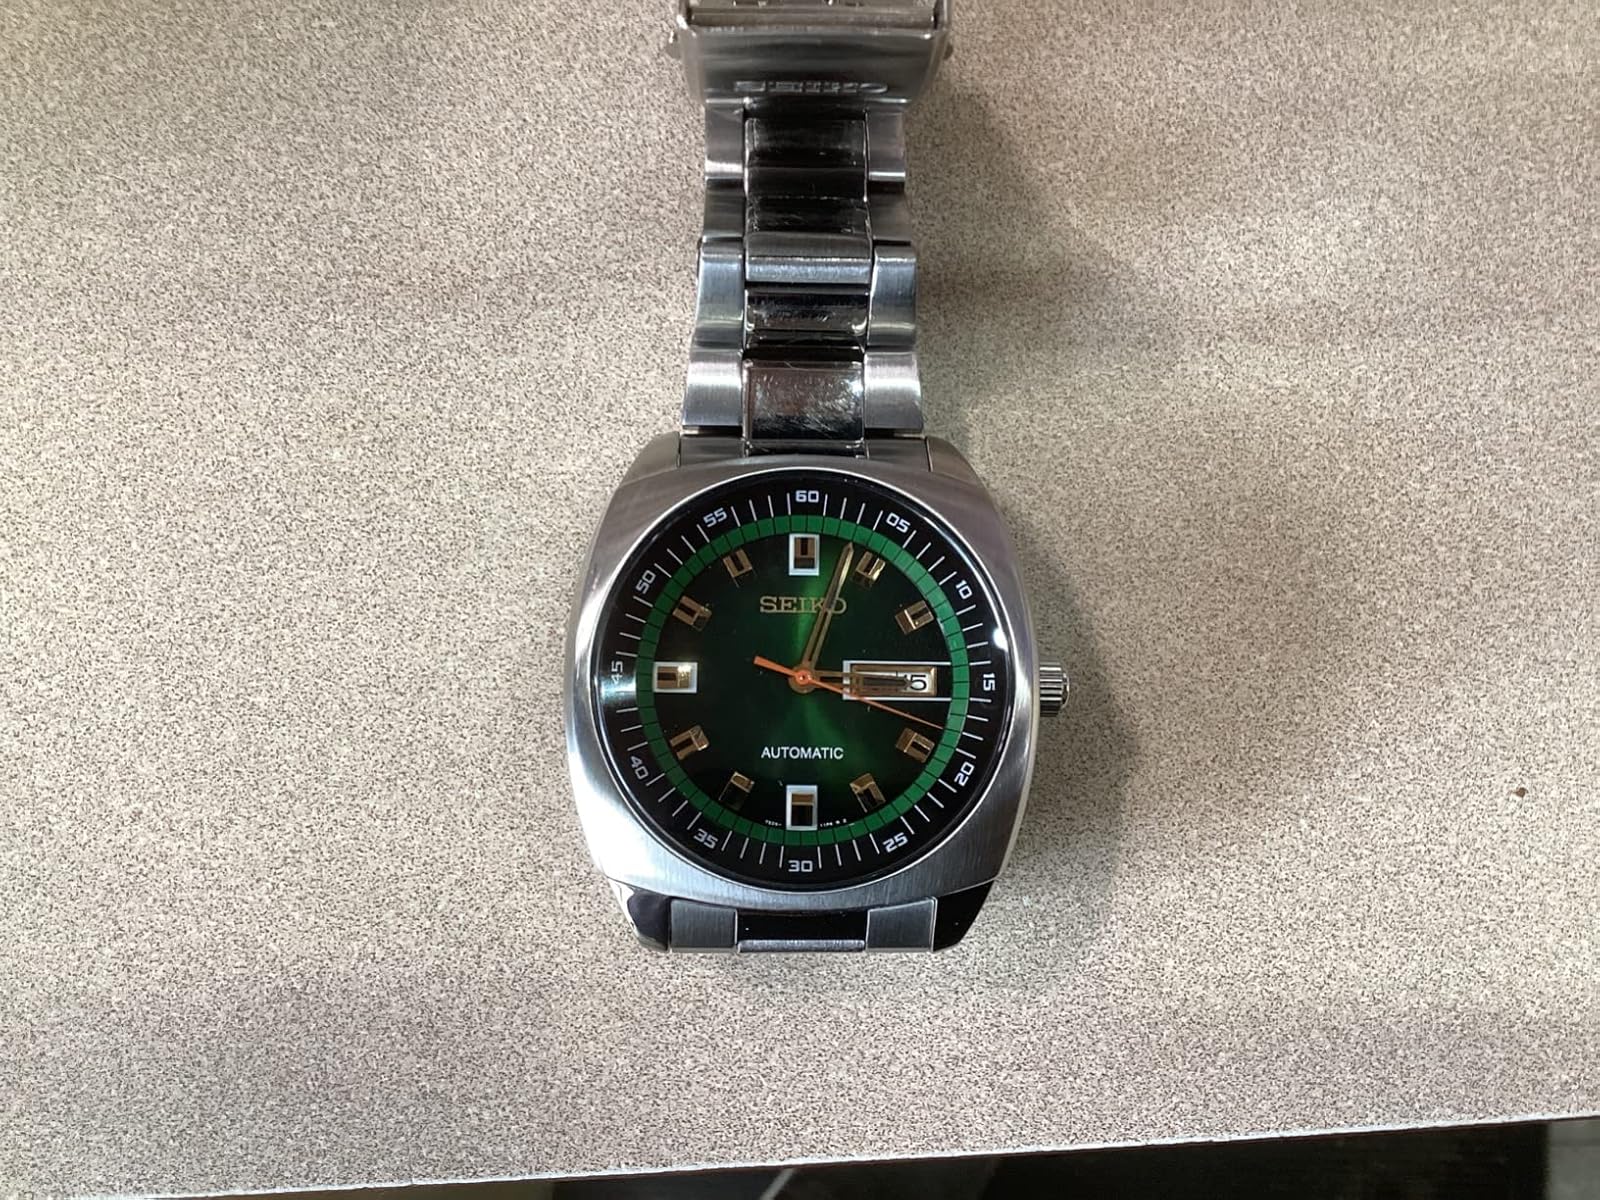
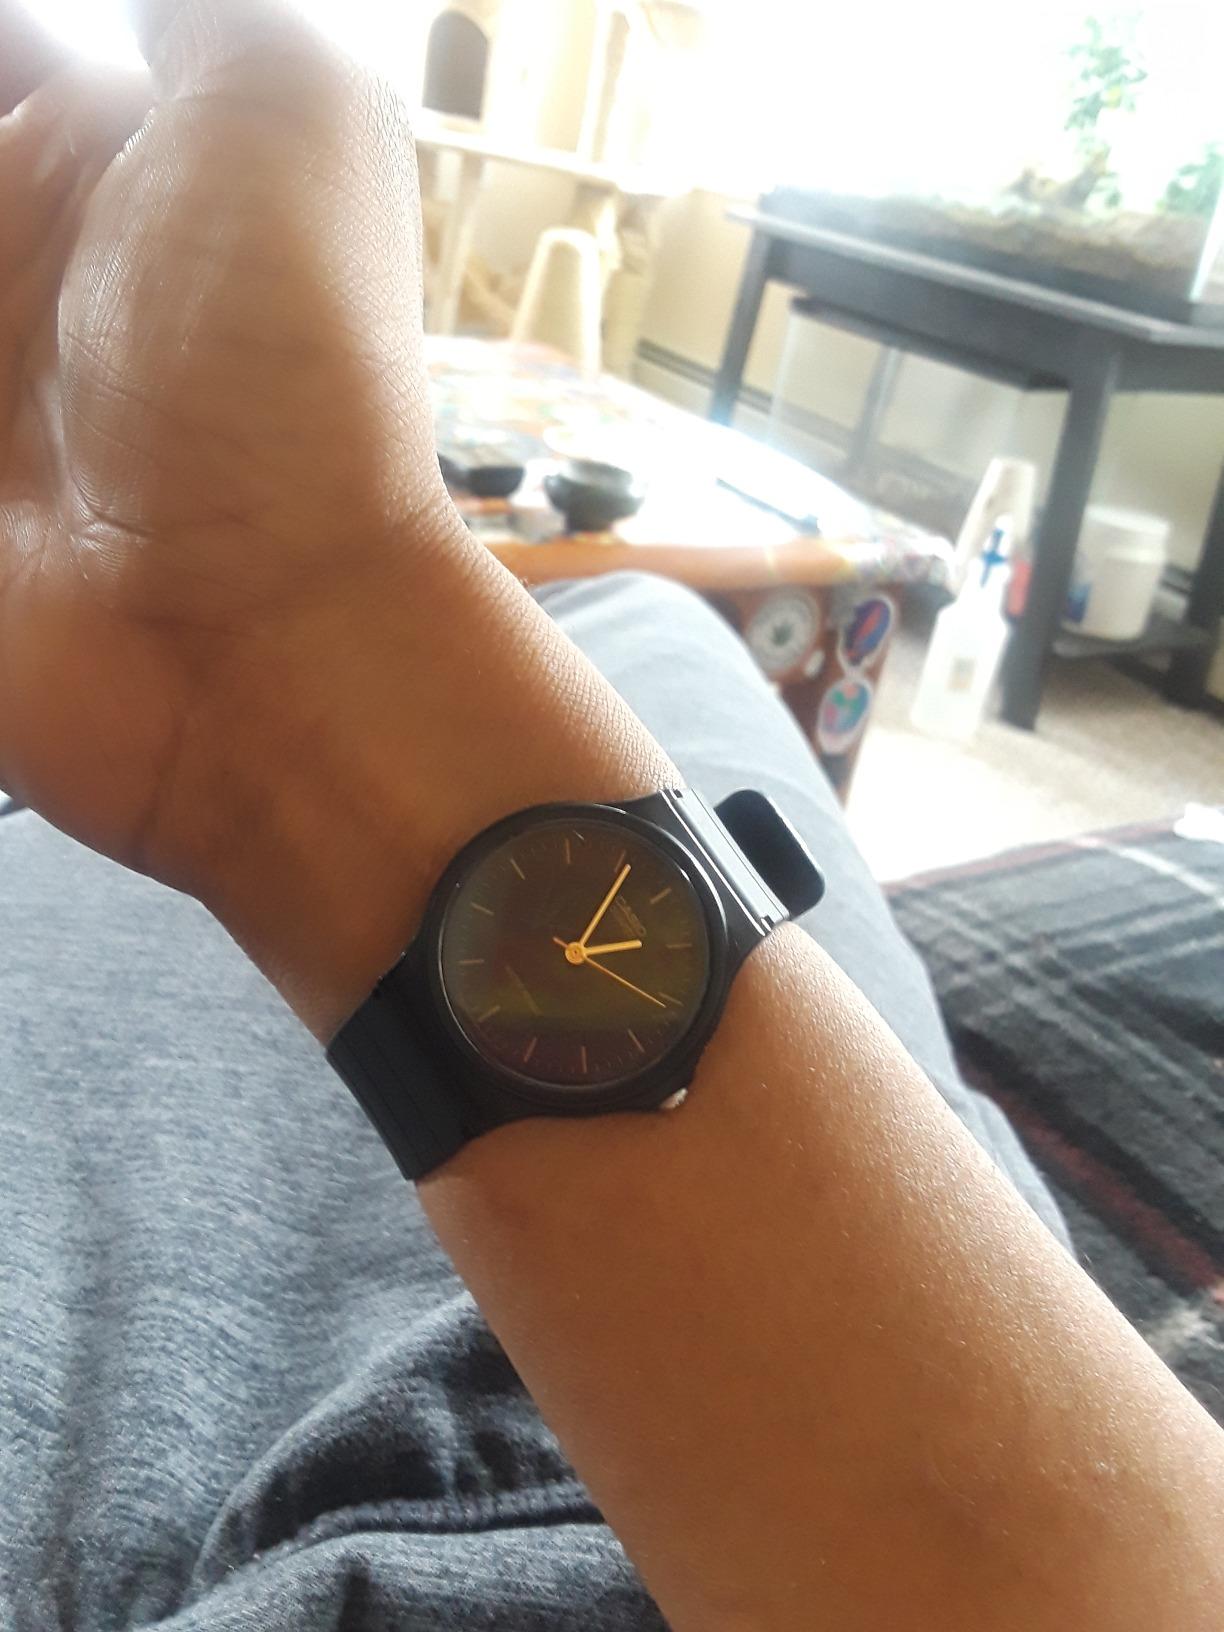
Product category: accessories_watch
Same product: no